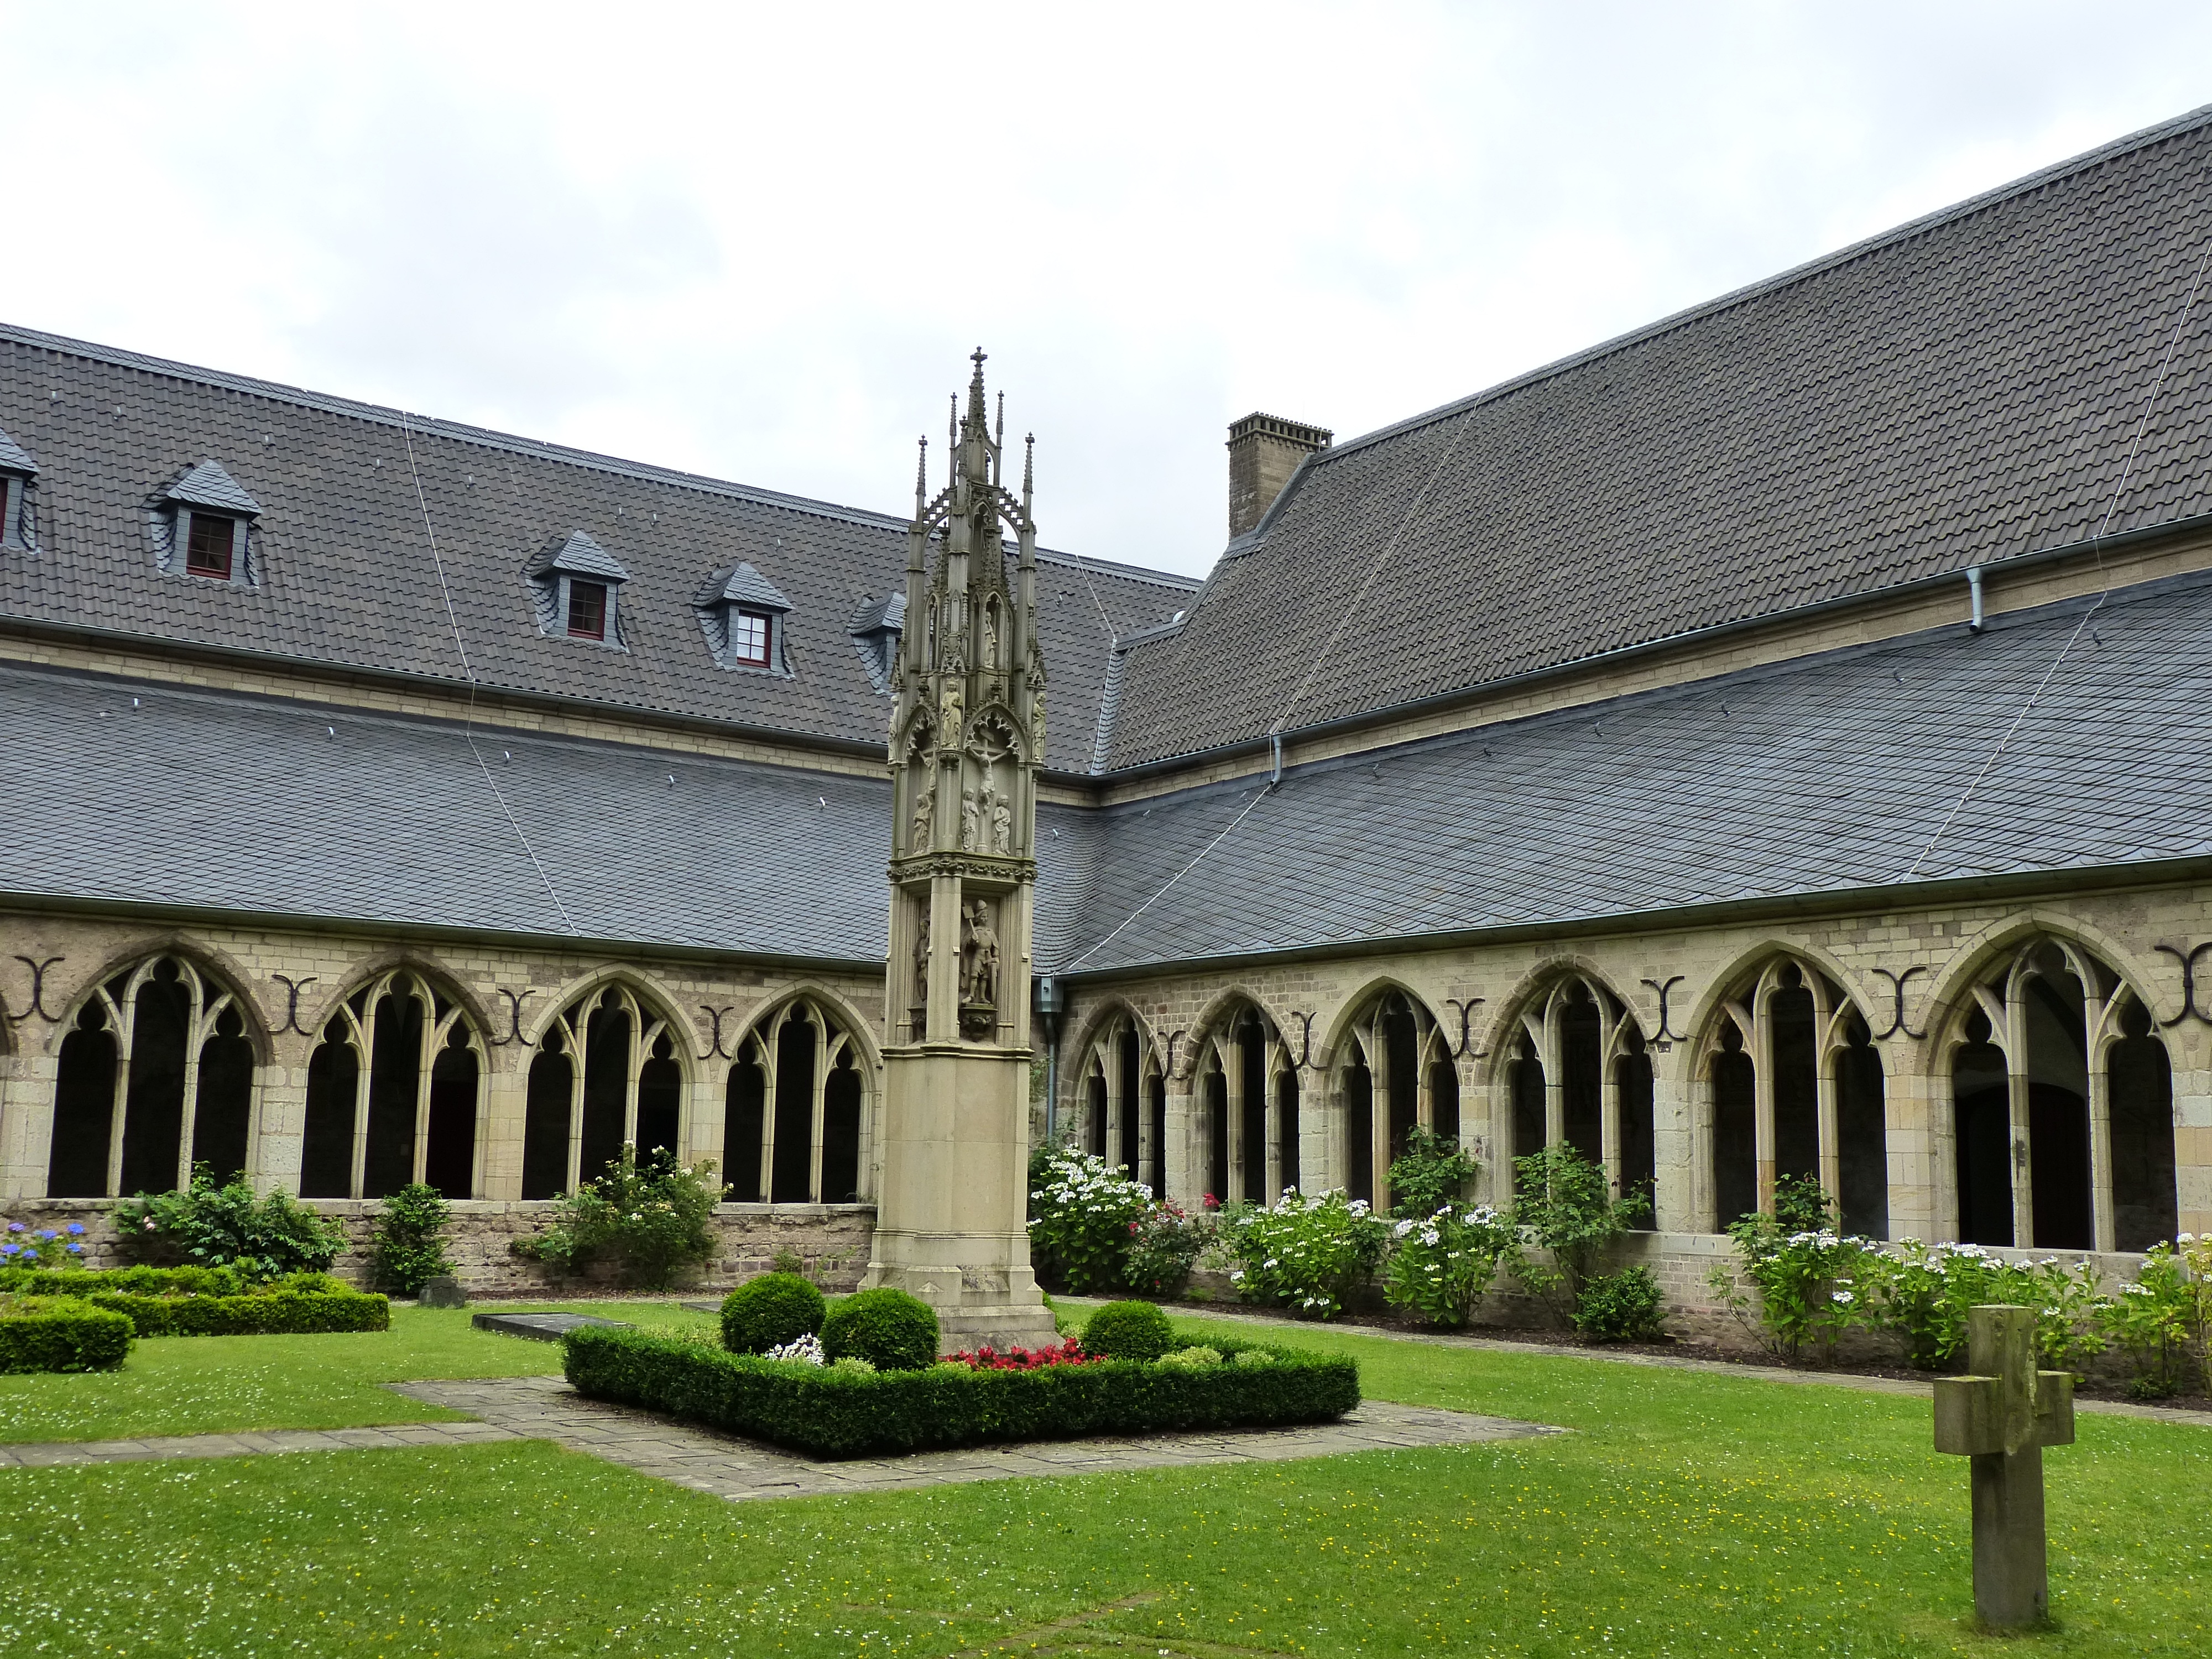
architecture, building, palace, monument, facade, church, chapel, cemetery, garden, gothic, place of worship, courtyard, monastery, synagogue, abbey, cloister, estate, dom, historically, xanten, rheinland, north rhine westphalia, stately home, niederrhein